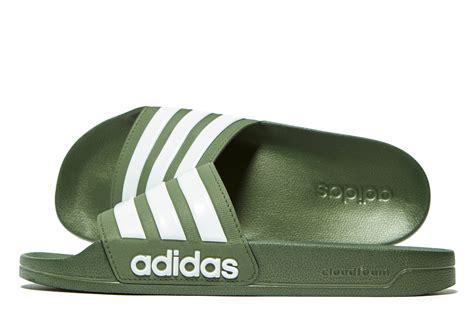
Brand: Adidas
Model: Adilette 22